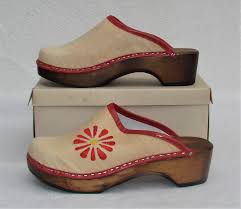
Label: Clog